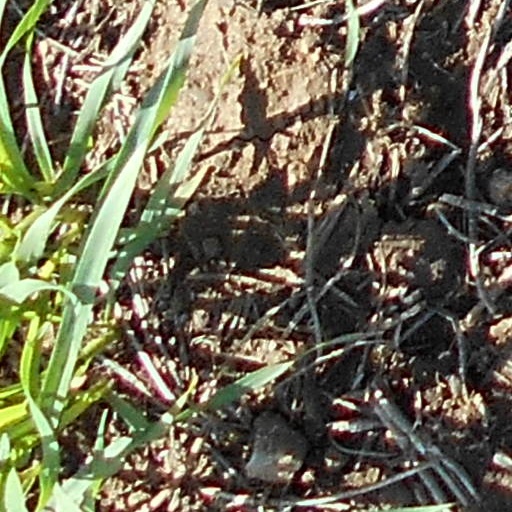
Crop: wheat